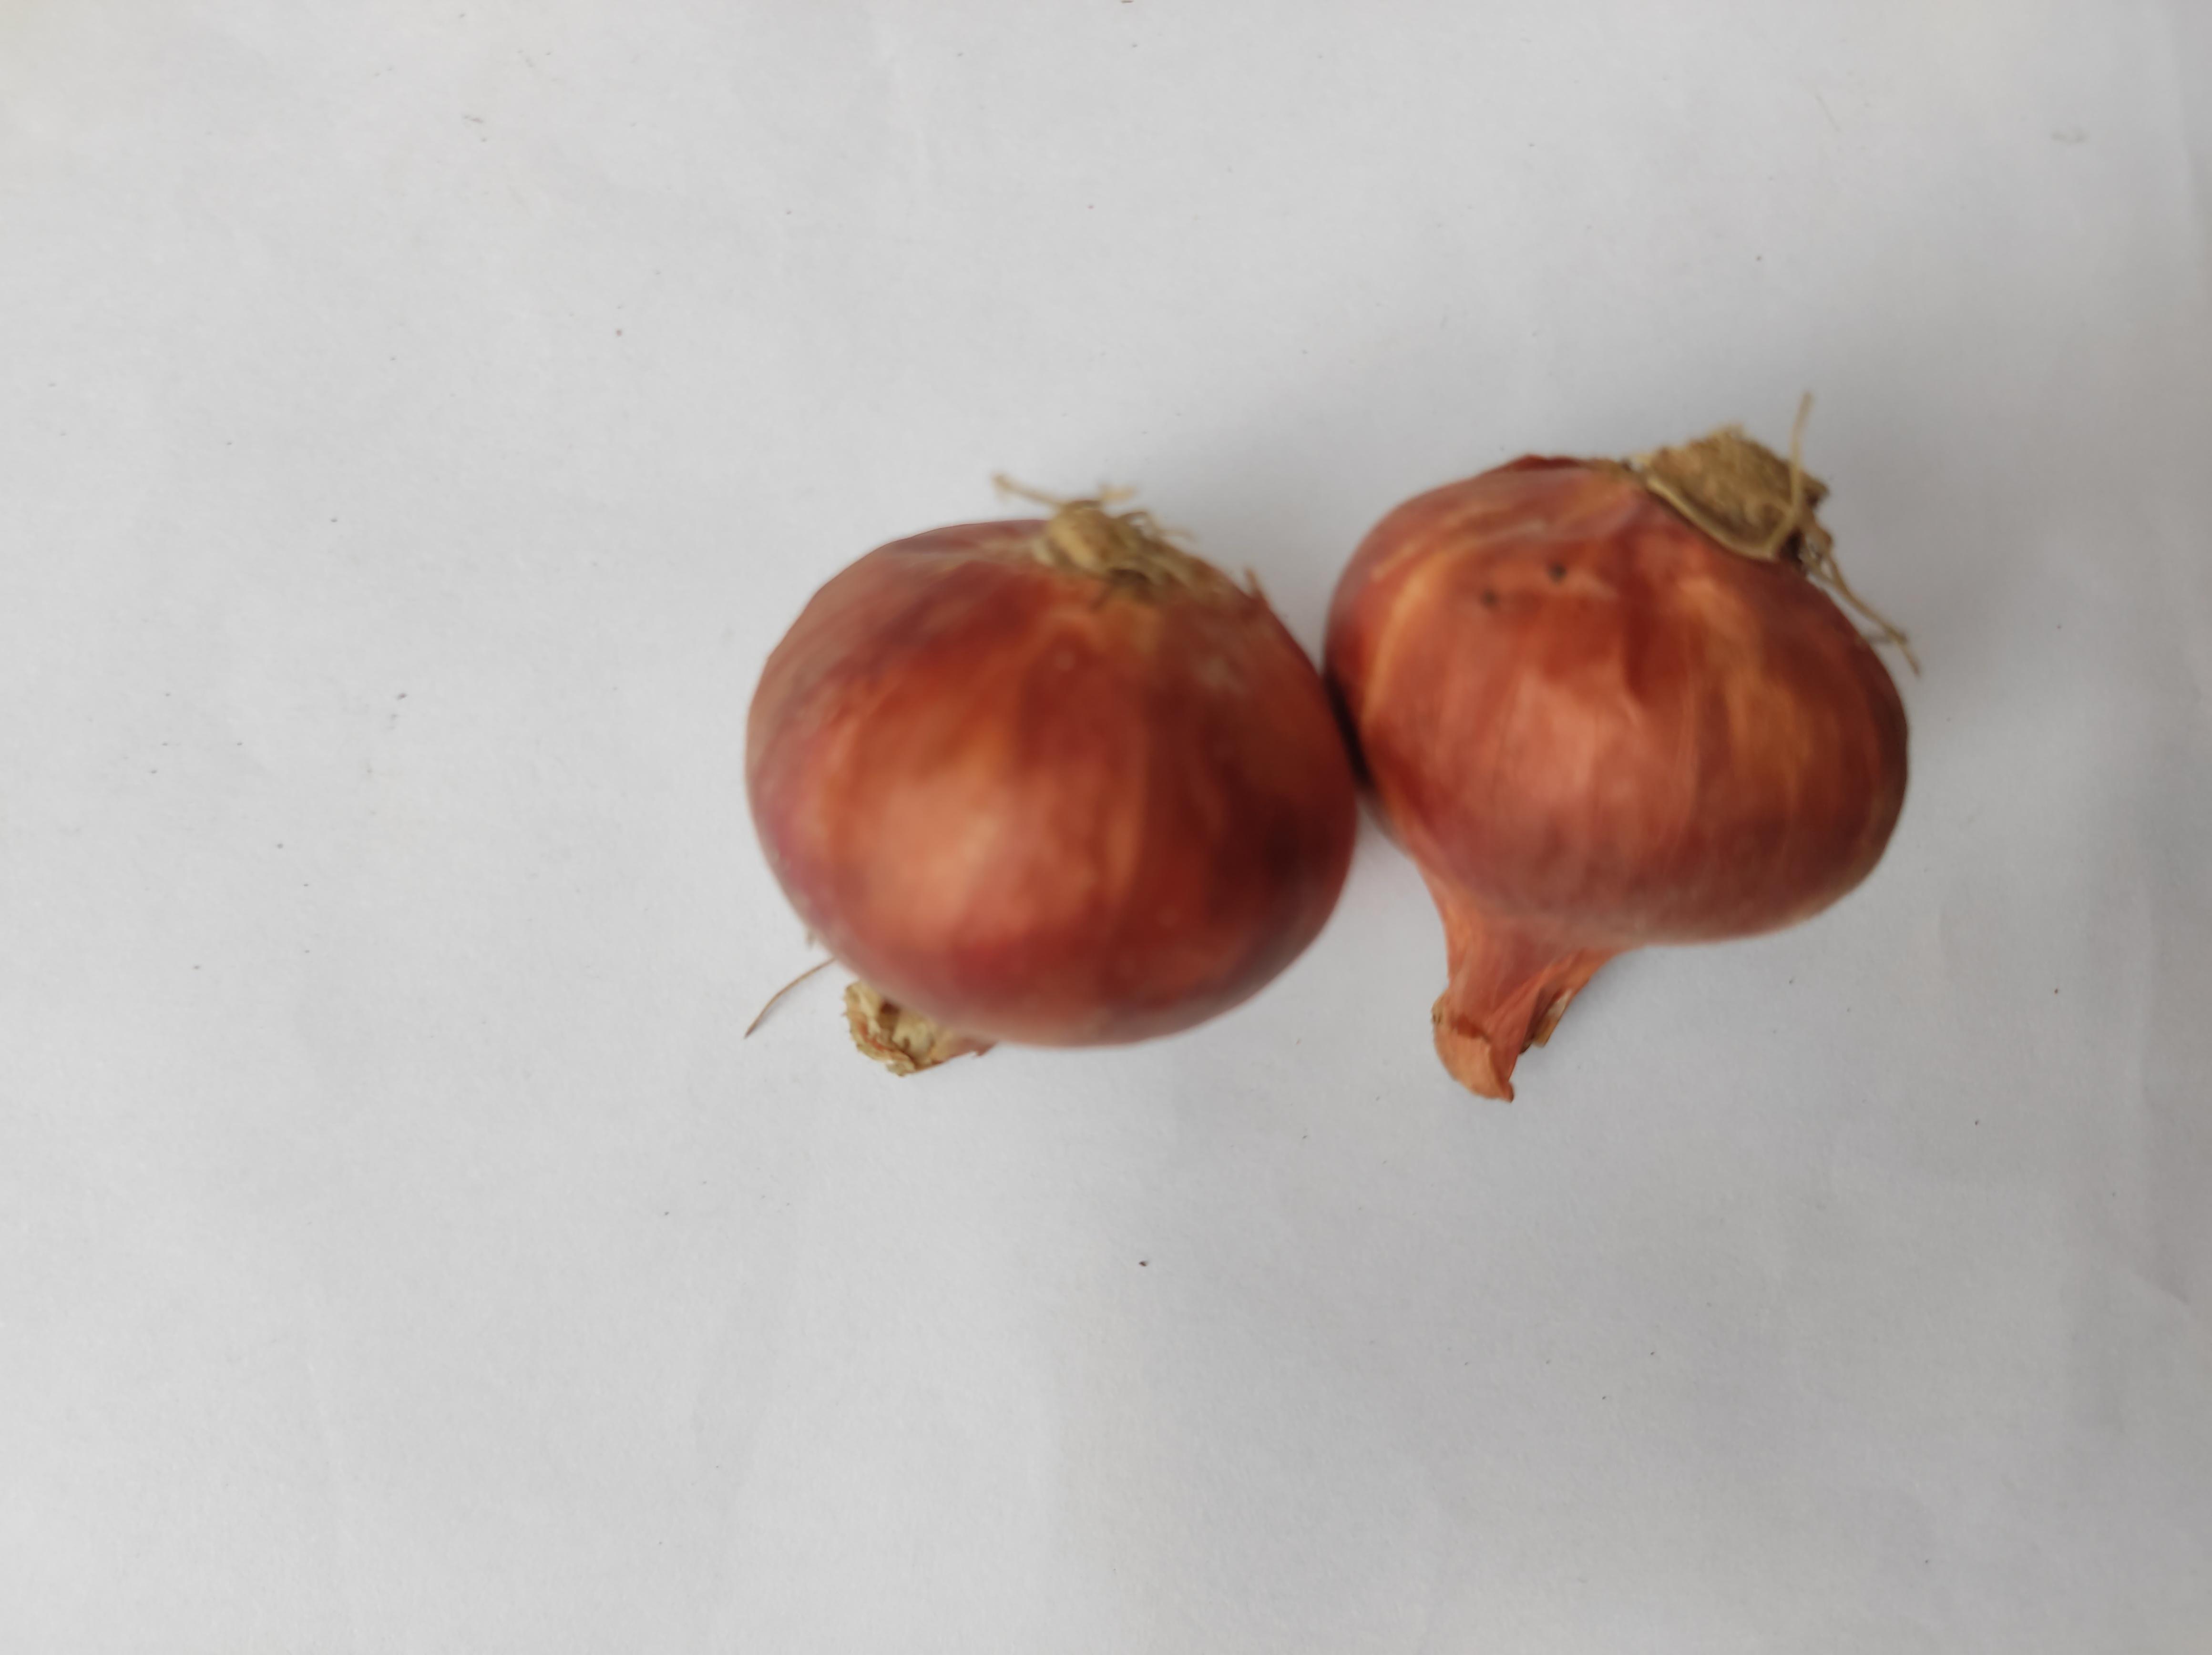
Label: Onion